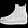
Label: Ankle boot